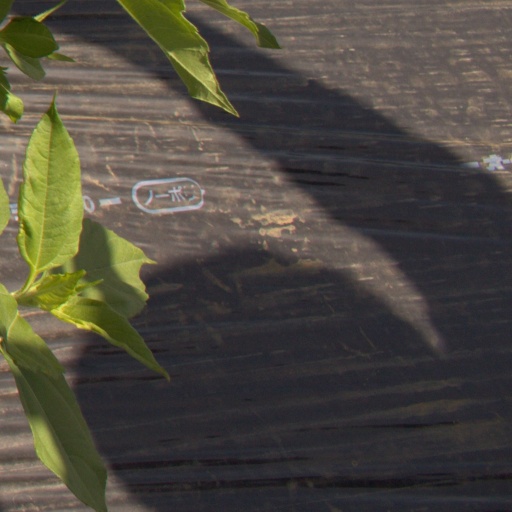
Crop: Jerusalem artichoke